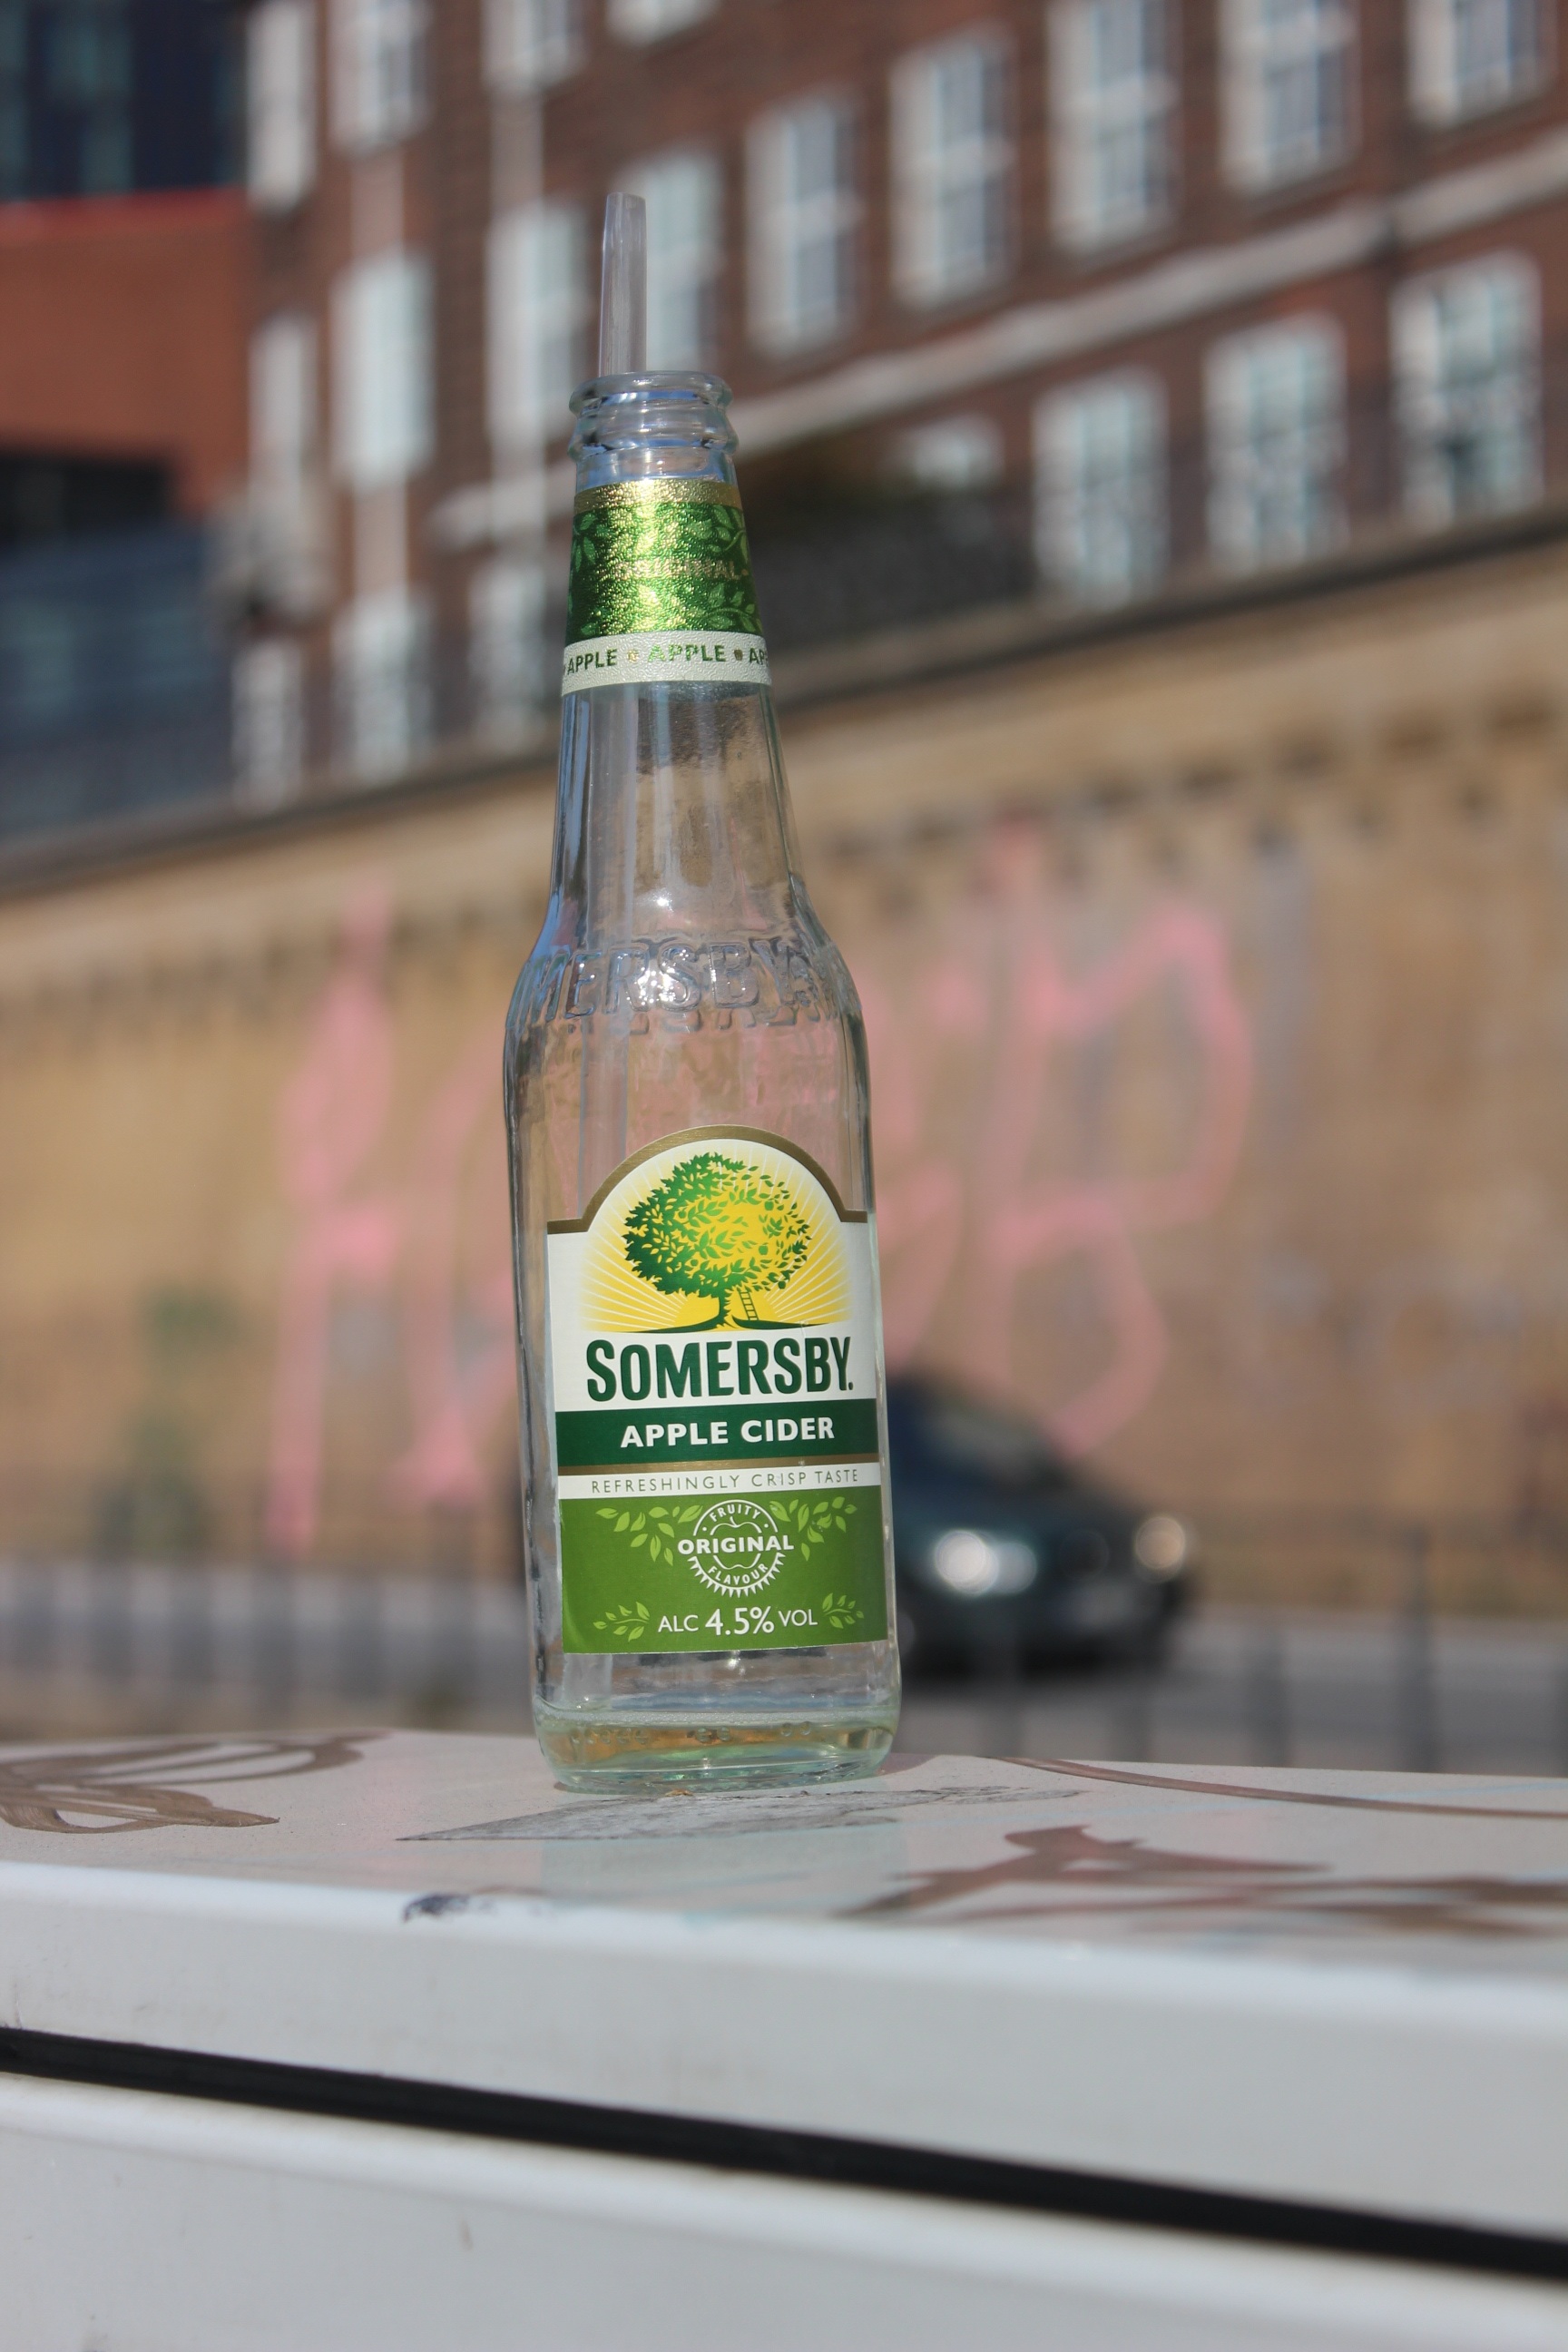
drink, bottle, empty, beer, glass bottle, transparent, thirst, liqueur, hamburg, light green, empty bottle, sense, remnant, distilled beverage, the morning after